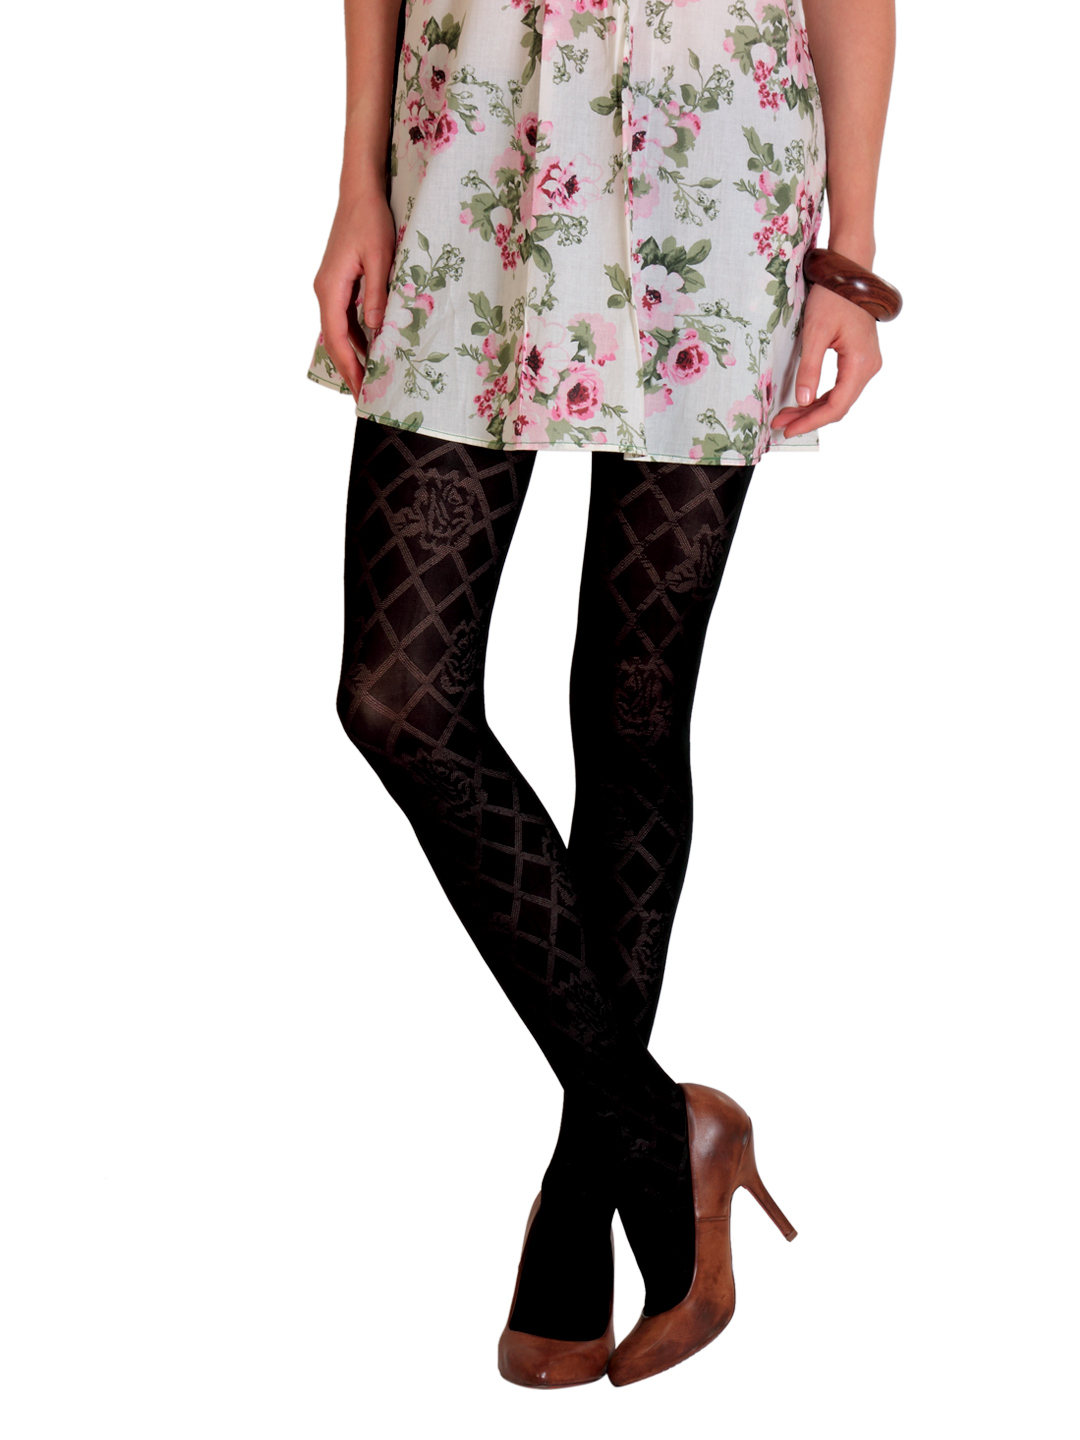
Femella Women Black Stockings
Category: Apparel / Bottomwear / Stockings
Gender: Women
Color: Black
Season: Fall 2012
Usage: Casual